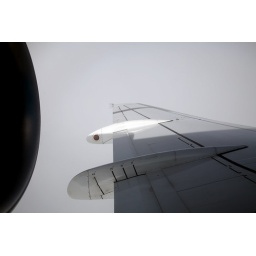
flying in the cloud